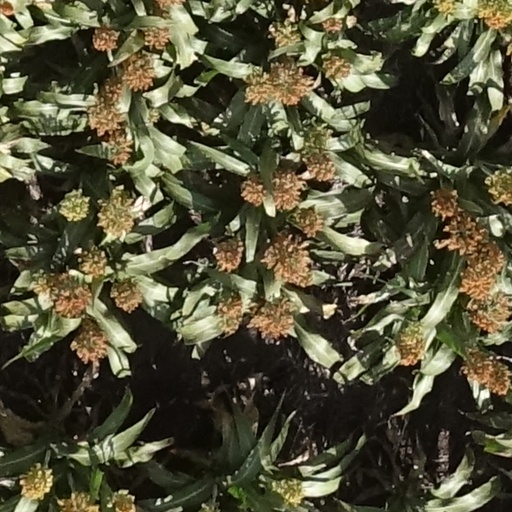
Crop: sorghum